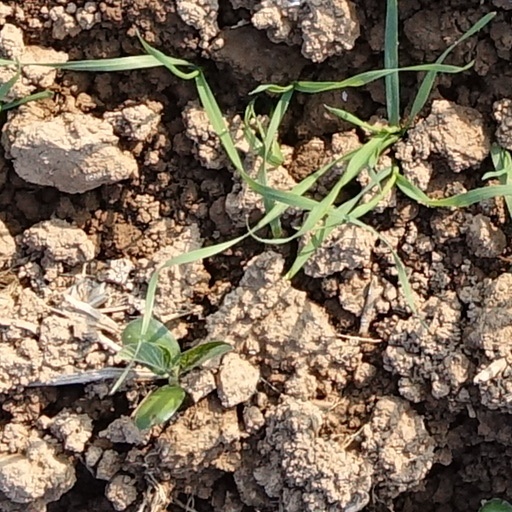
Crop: wheat